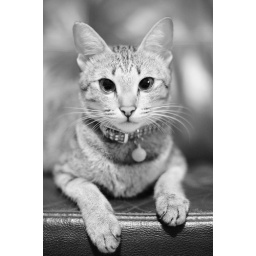
the cat in my house